Ivan Lewis

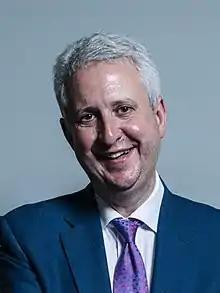
Official portrait, 2017

Ivan Lewis (born 4 March 1967) is a British politician who served as Member of Parliament (MP) for Bury South from 1997 to 2019, initially as a member of the Labour Party then as an independent from 2017.